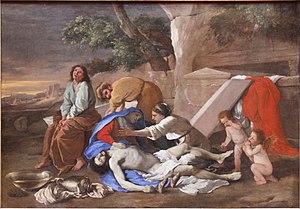
Cette page liste les peintures de Nicolas Poussin. Les attributions varient de manière notable d'un historien de l'art à l'autre. Jacques Thuillier, l'un des plus restrictifs, en compte, en 1994, 224 autographes sans contestations et 33 sur lesquels subsistent des doutes plus ou moins importants. Certaines attributions ont pu changer depuis. Par ailleurs, des redécouvertes de tableaux considérés comme perdus ont eu lieu. Cette liste ne pourra donc jamais être considérée comme exhaustive.